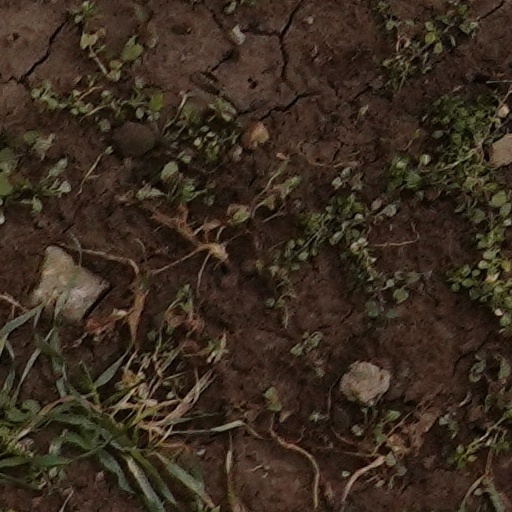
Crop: wheat